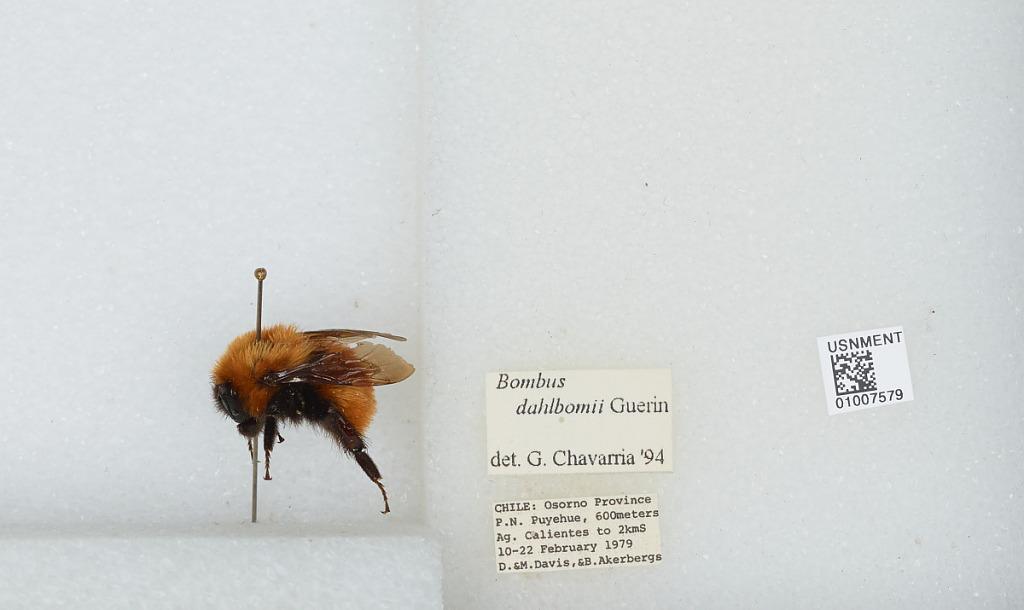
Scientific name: Bombus (Fervidobombus) dahlbomii Guérin
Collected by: M. Davis & B. Akerbergs
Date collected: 1979-2-10
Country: Chile
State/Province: Los Lagos
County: Osorno
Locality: Parque Nacional Puyehue, Aguas Calientes to 2 kilometers south
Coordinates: -40.7342, -72.3097
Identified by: Chavarria, G.